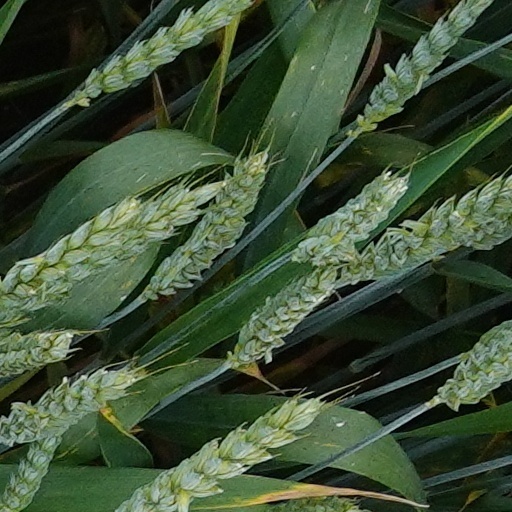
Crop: wheat